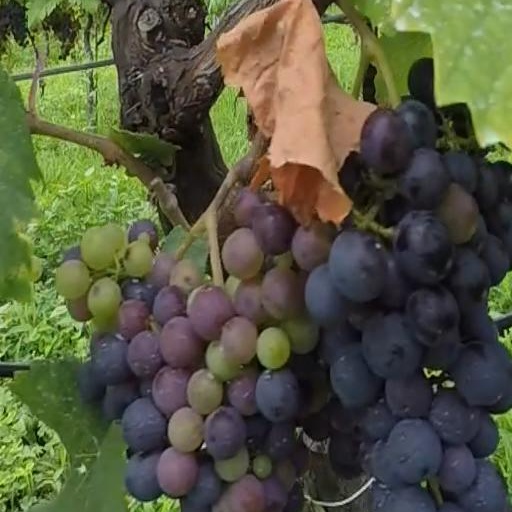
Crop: grape